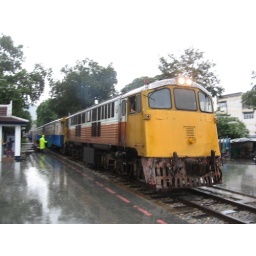
The train about to cross the Bridge over the River Kwai.